Nico Constantine

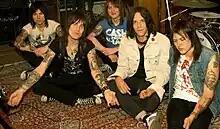
Constantine and The Biters

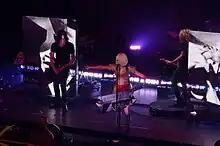
Constantine with Lady Gaga on the Fame Ball tour

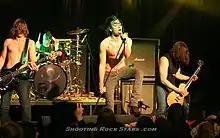
Program the Dead Live

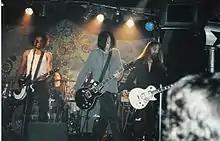
Constantine, Jerry Cantrell, and William DuVall

After leaving Comes with the Fall, Constantine went on to form the band Program the Dead, along with vocalist Matt Koruba, drummer Dave Murga, and bassist Johnny McClay (later replaced by Tom Kafafian). Program the Dead was signed to Universal Motown by Andrew Kronfeld six months after forming. The band toured extensively throughout the United States, Canada and the UK sharing the stage with such bands as HIM, Mindless Self Indulgence, and the Bloodhound Gang.